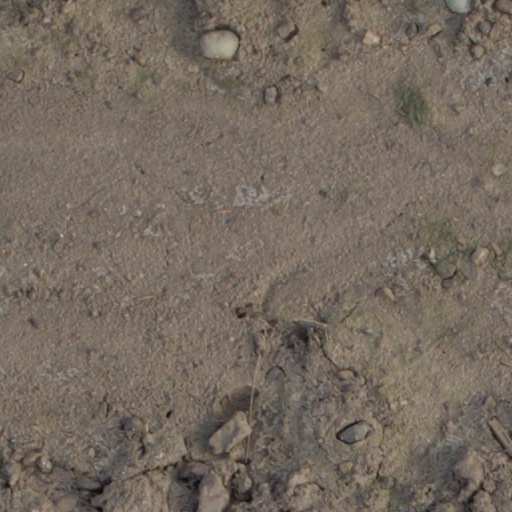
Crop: wheat